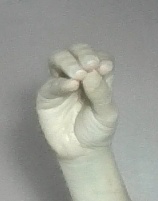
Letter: ha